Fuaigh Mòr

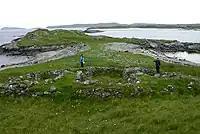
Ruins of homes and a grain kiln, on the east side of the island

In 1841, Fuaigh Mòr was the scene of an incident in the Highland Clearances, a subject that still evokes much bitterness in the surrounding area.